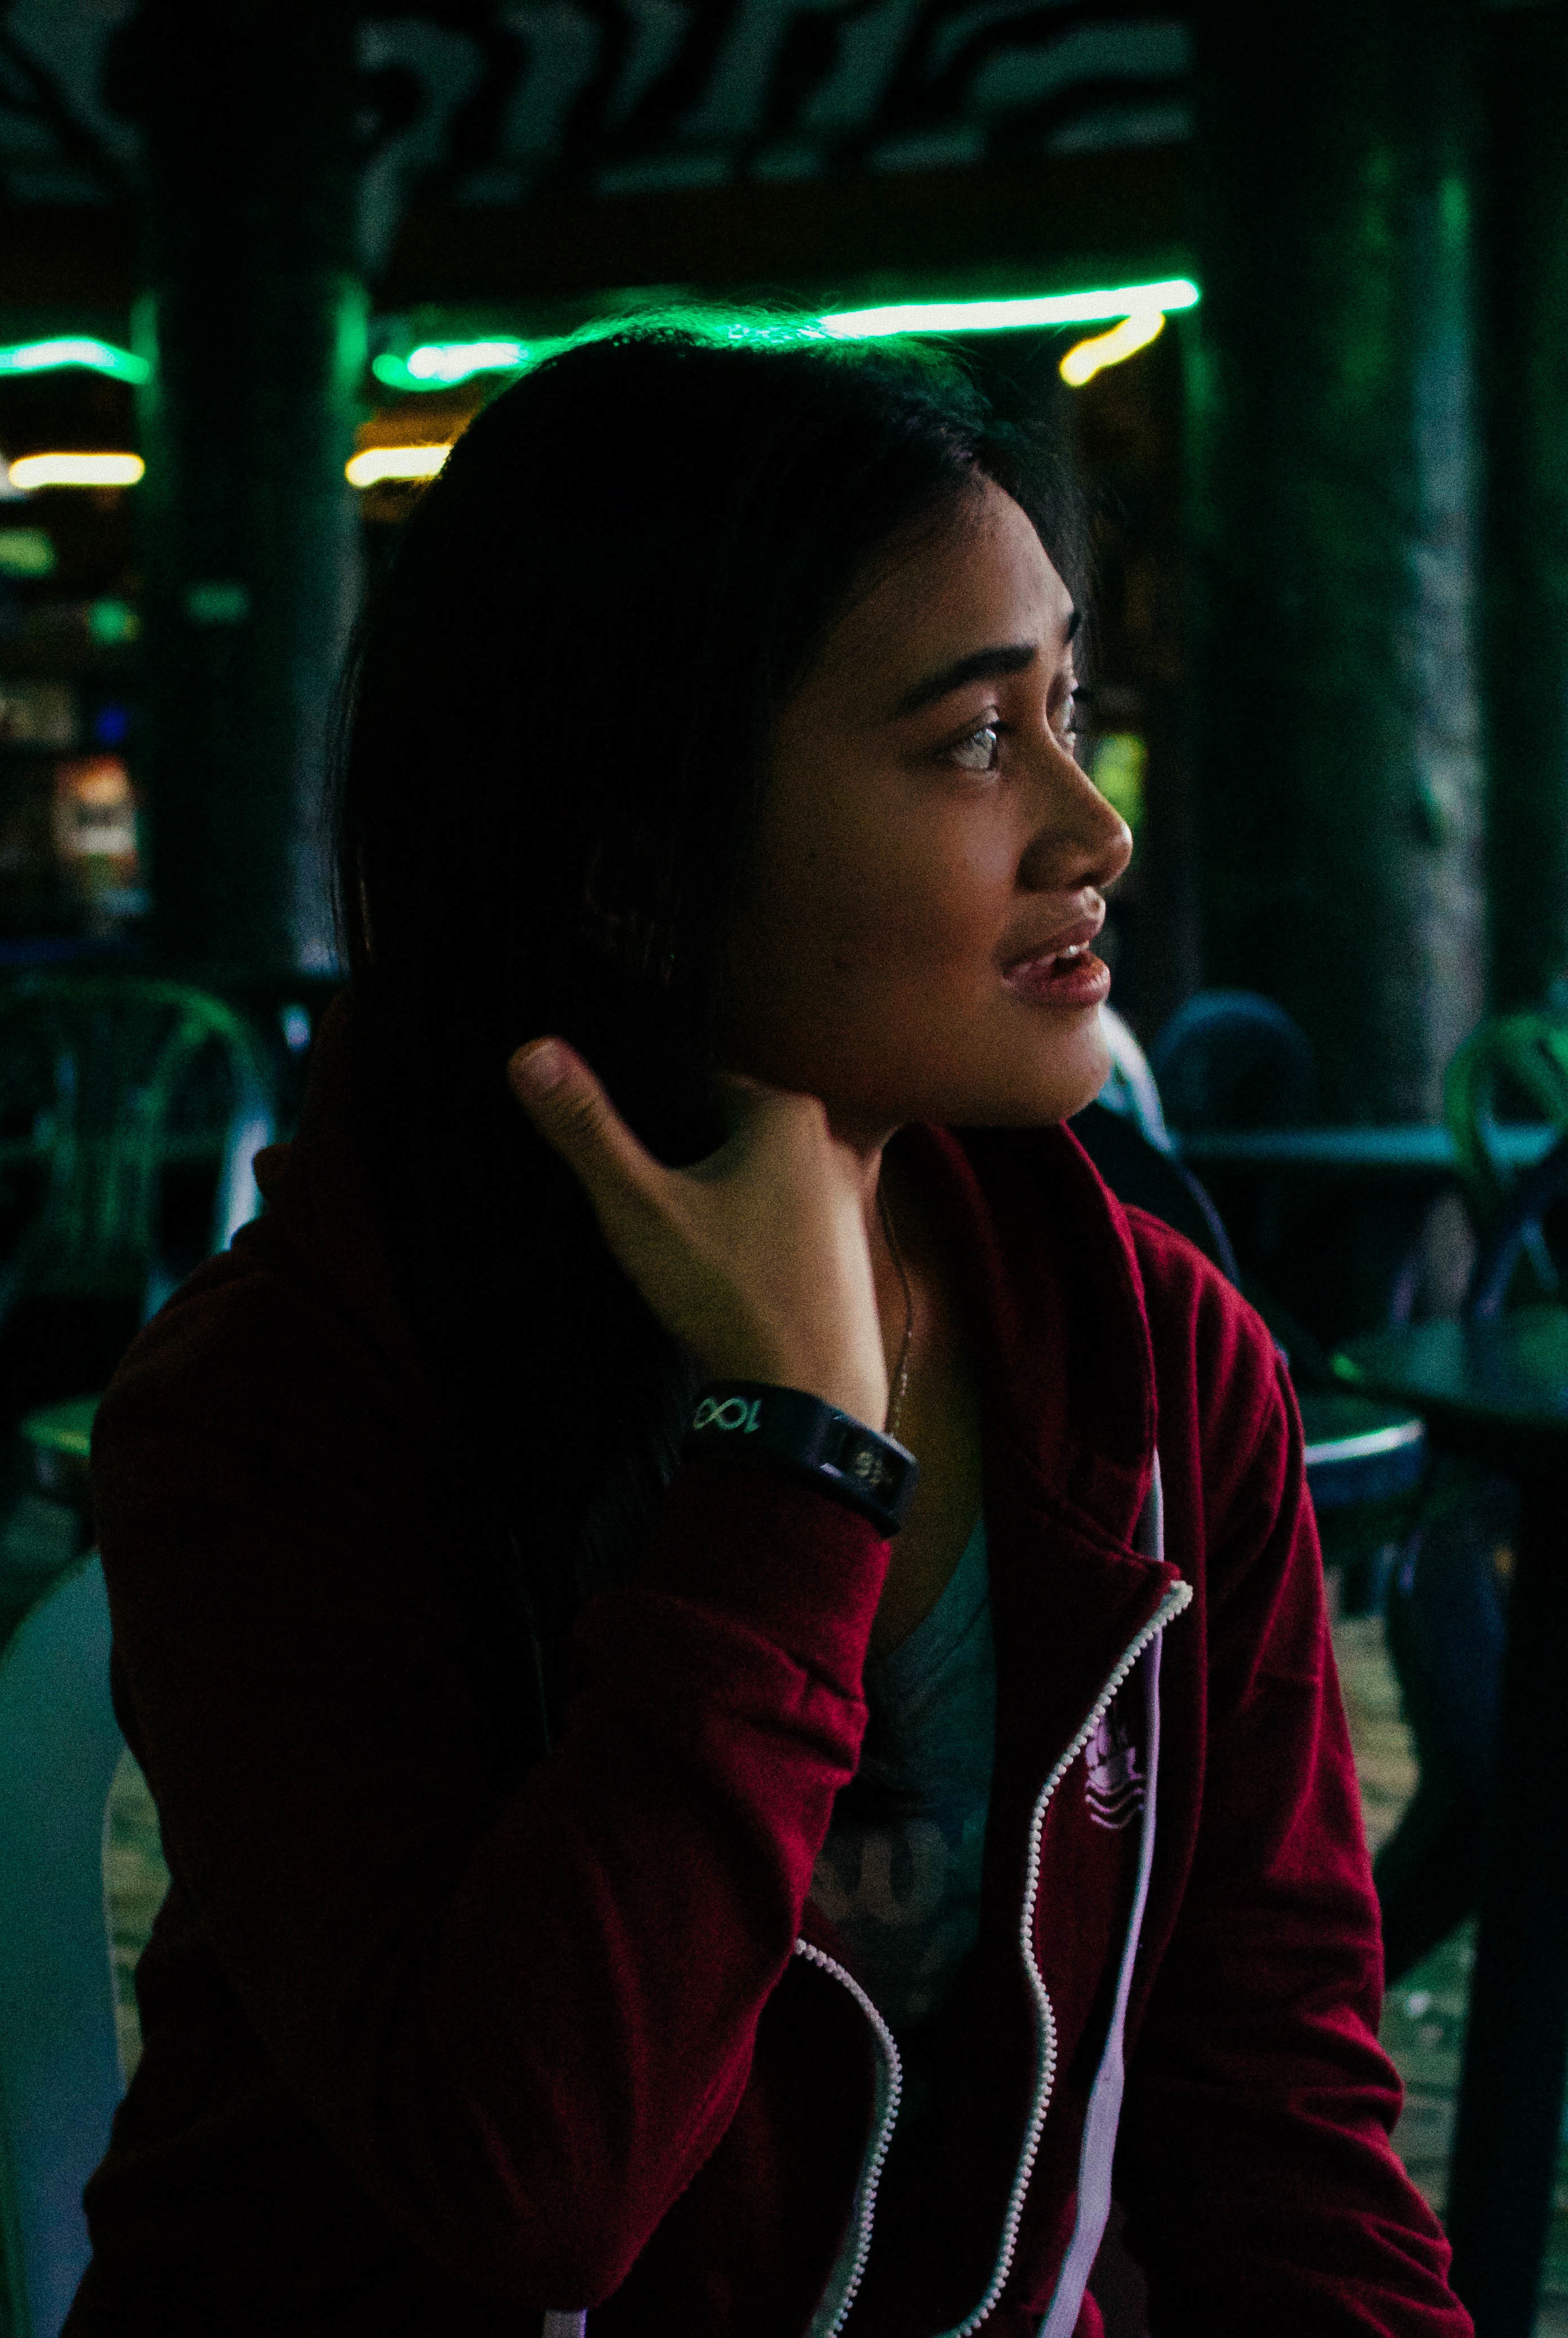
music, night, red, color, darkness, lady, singing